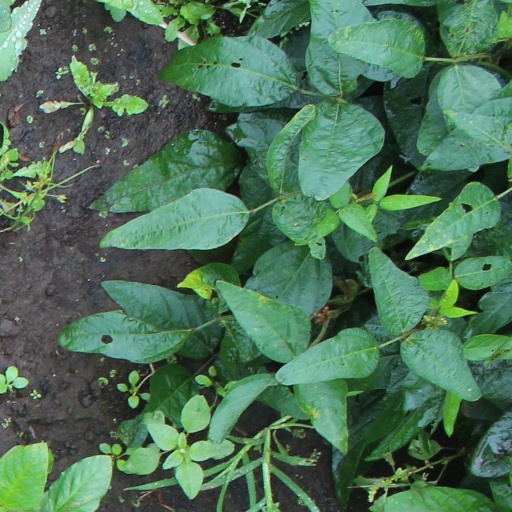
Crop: soybean